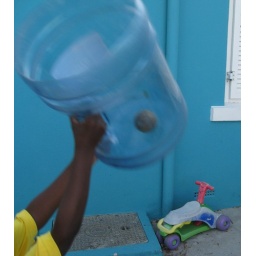
My son entertained himself this afternoon by throwing up a tennis ball and catching it in this old water jug.